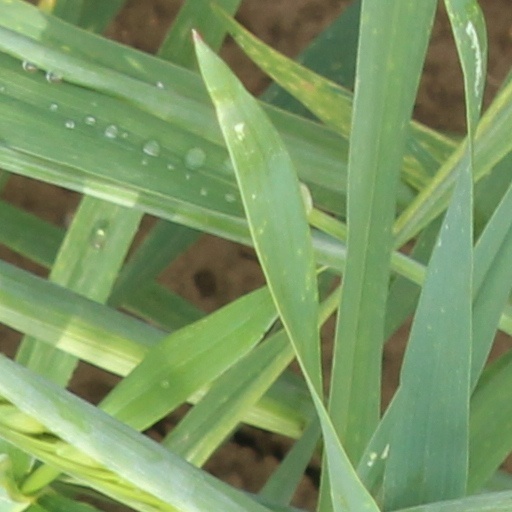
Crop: wheat